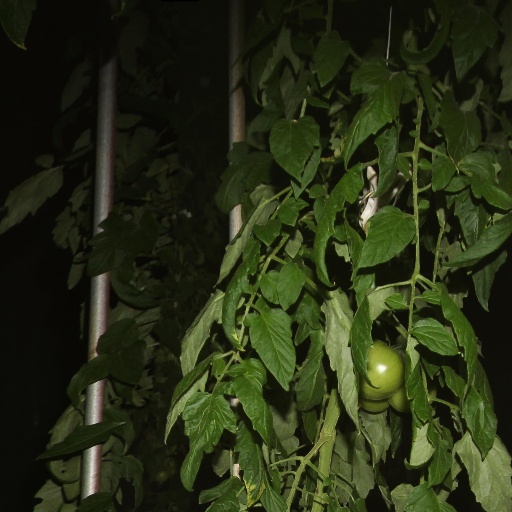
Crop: tomato